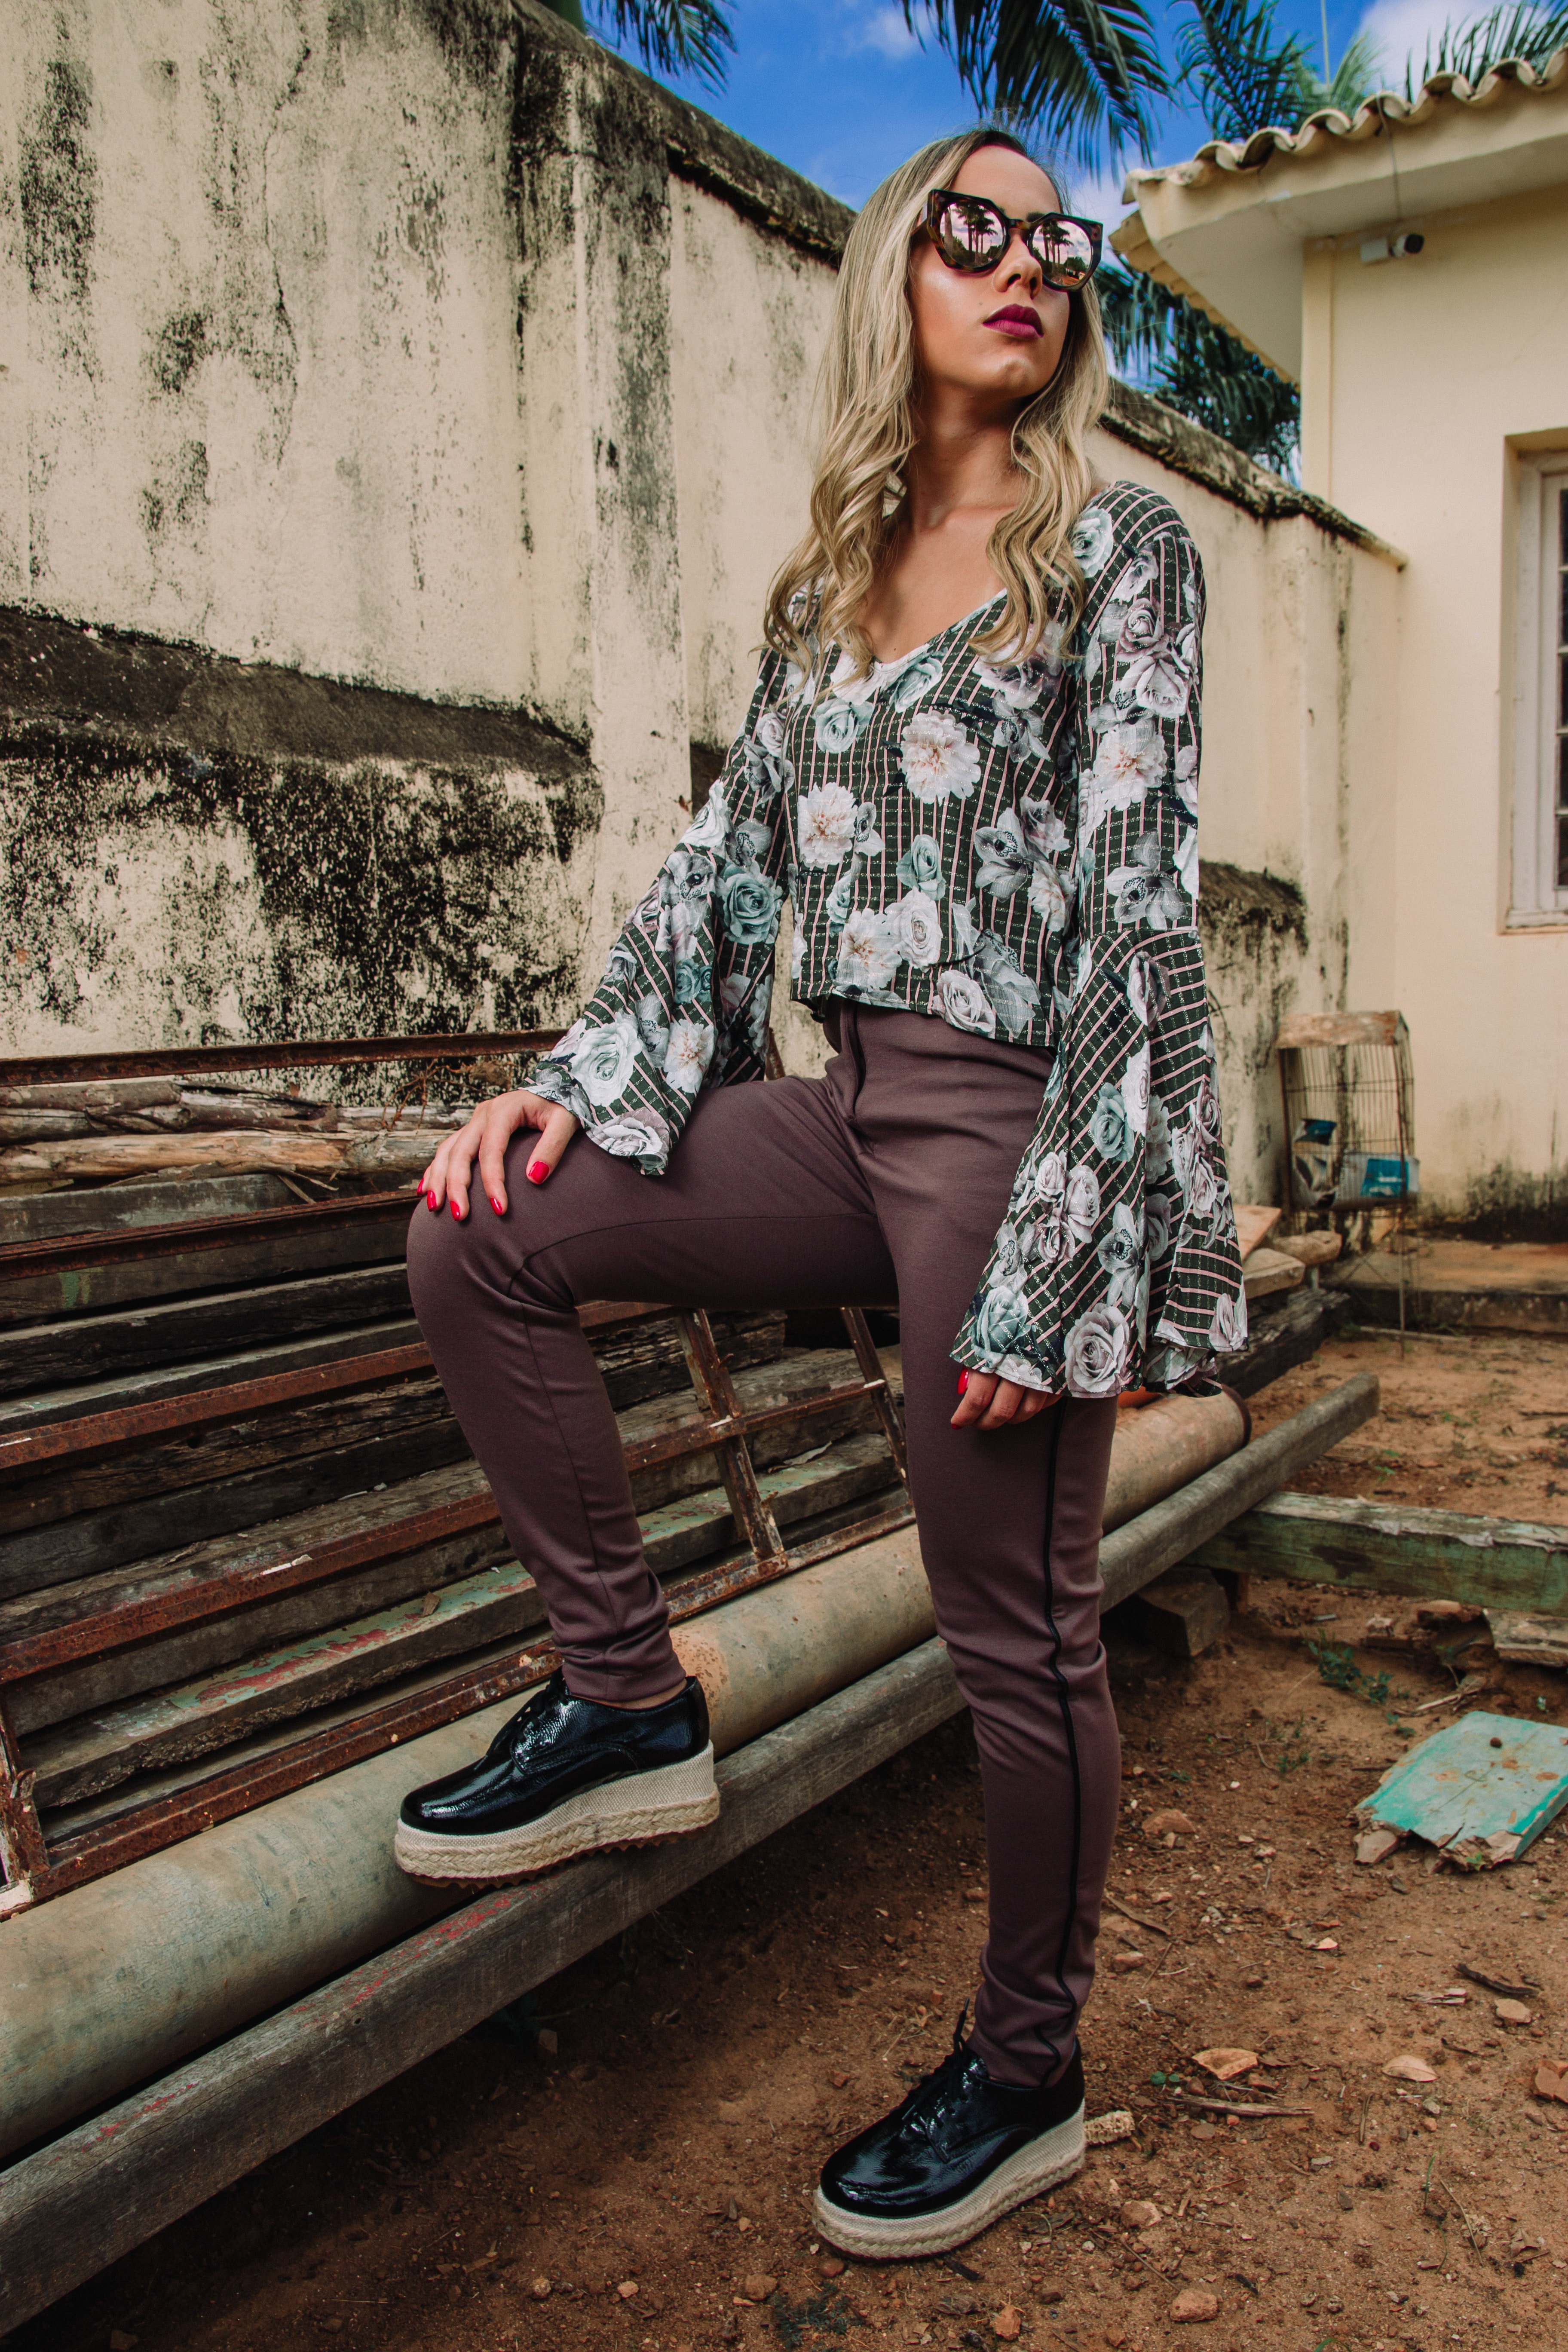
clothing, green, fashion, beauty, street fashion, brown, footwear, eyewear, photo shoot, model, cool, tights, leggings, glasses, photography, outerwear, jeans, sunglasses, fashion design, shoe, style, fashion model, trousers, jacket, top, fashion accessory, vision care